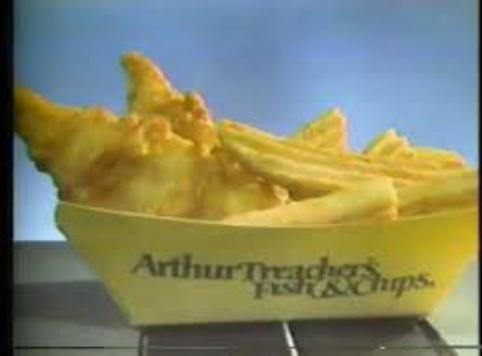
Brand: Arthur Treacher's Fish & Chips
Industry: Food